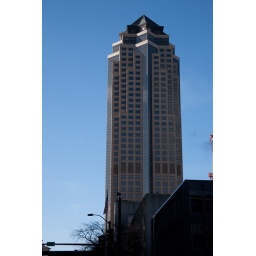
Des Moines, tallest building in Des Moines, office building